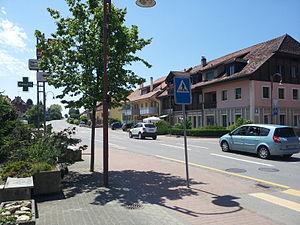
Domdidier est une localité et une ancienne commune suisse du canton de Fribourg, faisant partie depuis le 1ᵉʳ janvier 2016 de la commune fusionnée de Belmont-Broye et située dans le district de la Broye.